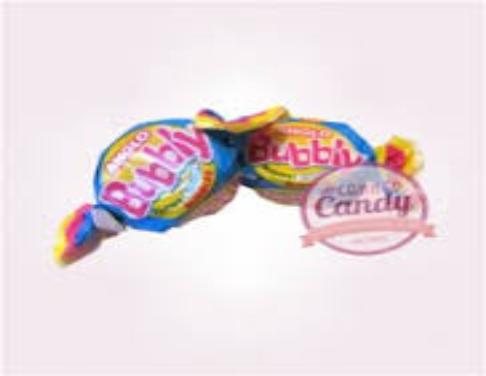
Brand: Anglo Bubbly
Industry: Food